Android (operating system)

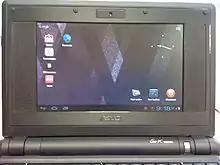
Android-x86 running on an ASUS Eee PC netbook

Despite its success on smartphones, initially Android tablet adoption was slow, then later caught up with the iPad, in most countries. One of the main causes was the chicken or the egg situation where consumers were hesitant to buy an Android tablet due to a lack of high quality tablet applications, but developers were hesitant to spend time and resources developing tablet applications until there was a significant market for them. The content and app "ecosystem" proved more important than hardware specs as the selling point for tablets. Due to the lack of Android tablet-specific applications in 2011, early Android tablets had to make do with existing smartphone applications that were ill-suited to larger screen sizes, whereas the dominance of Apple's iPad was reinforced by the large number of tablet-specific iOS applications.